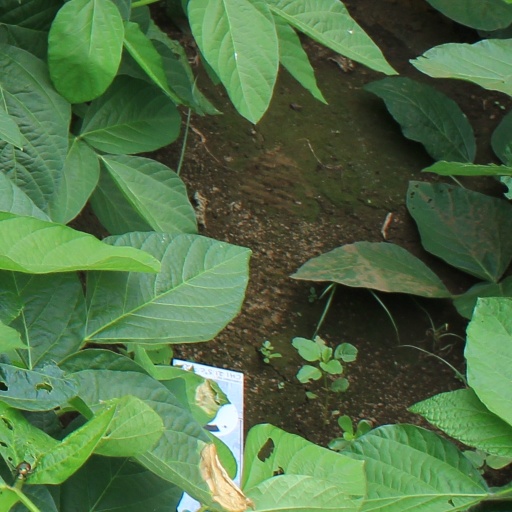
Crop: soybean